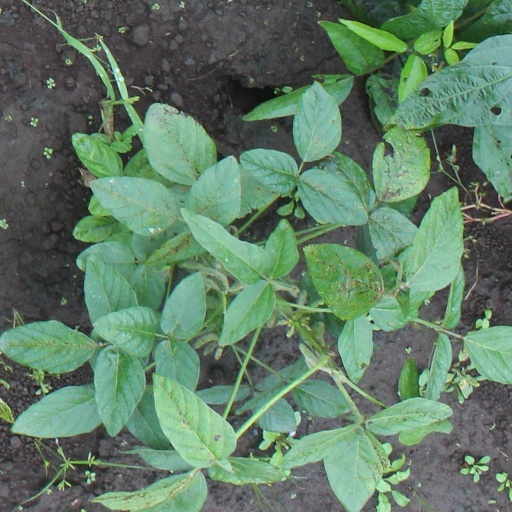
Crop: soybean